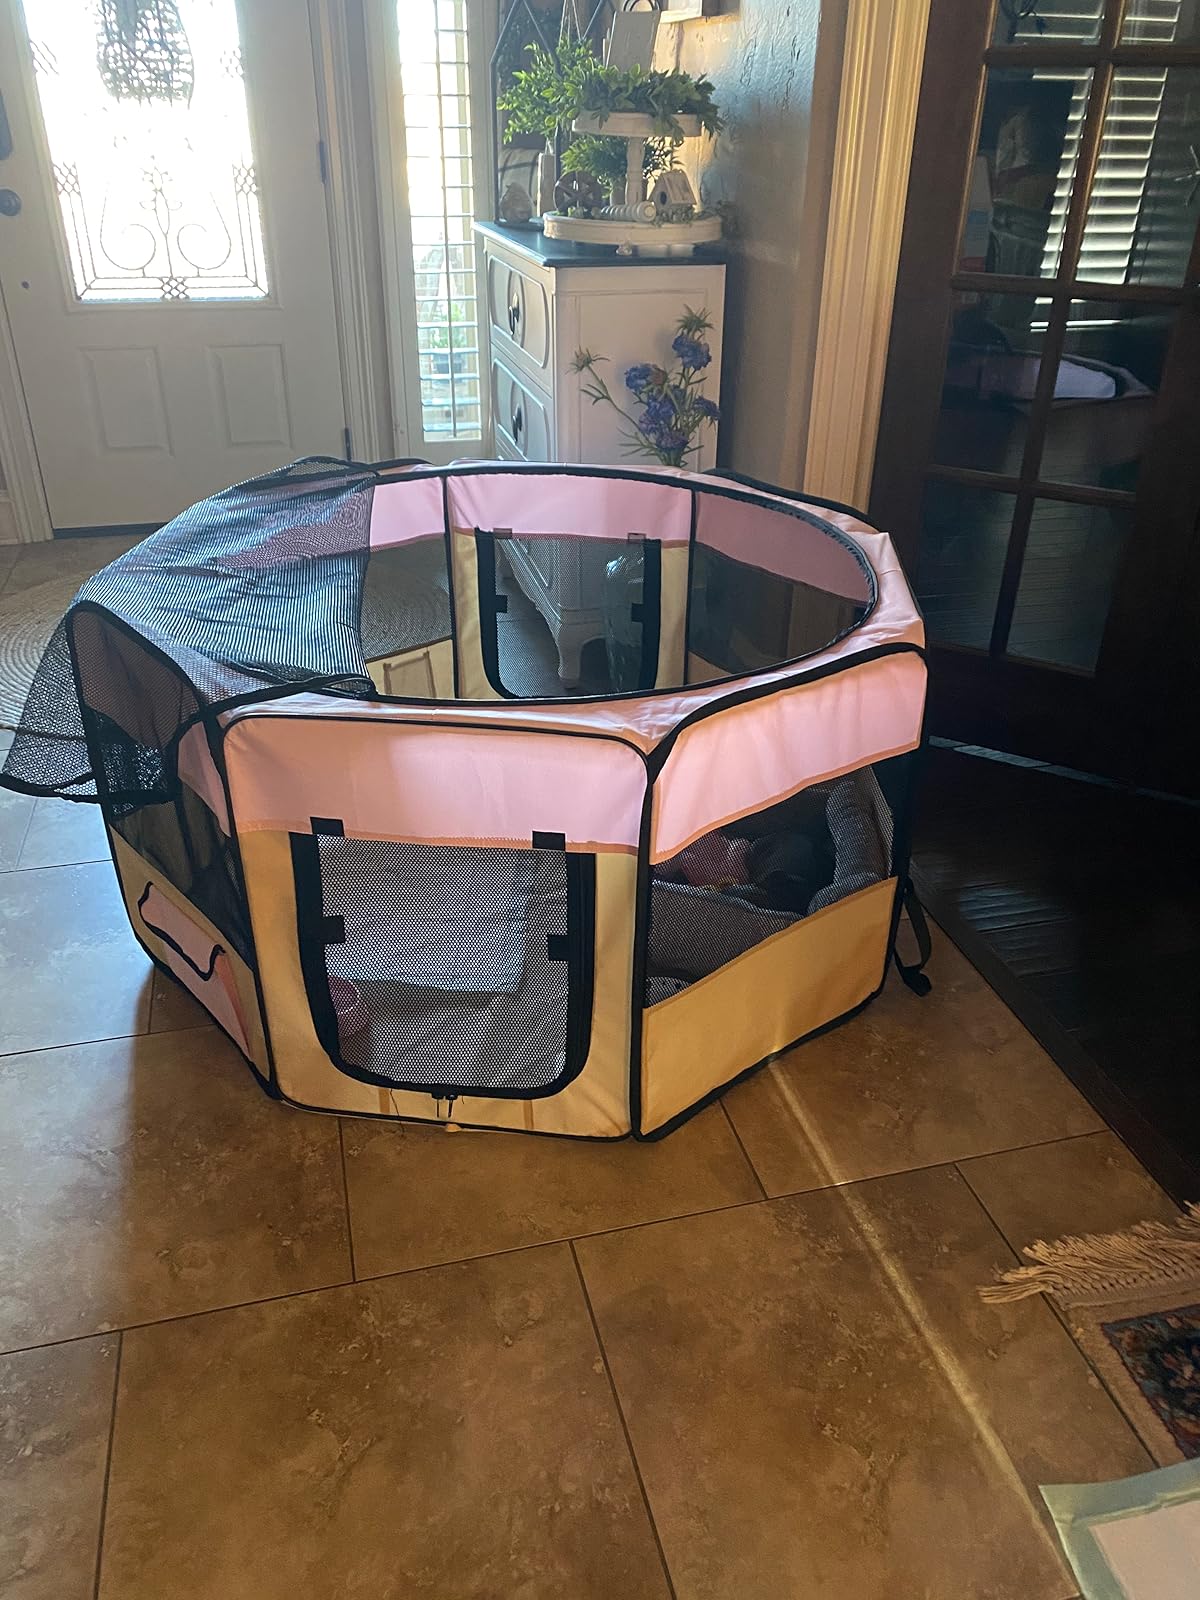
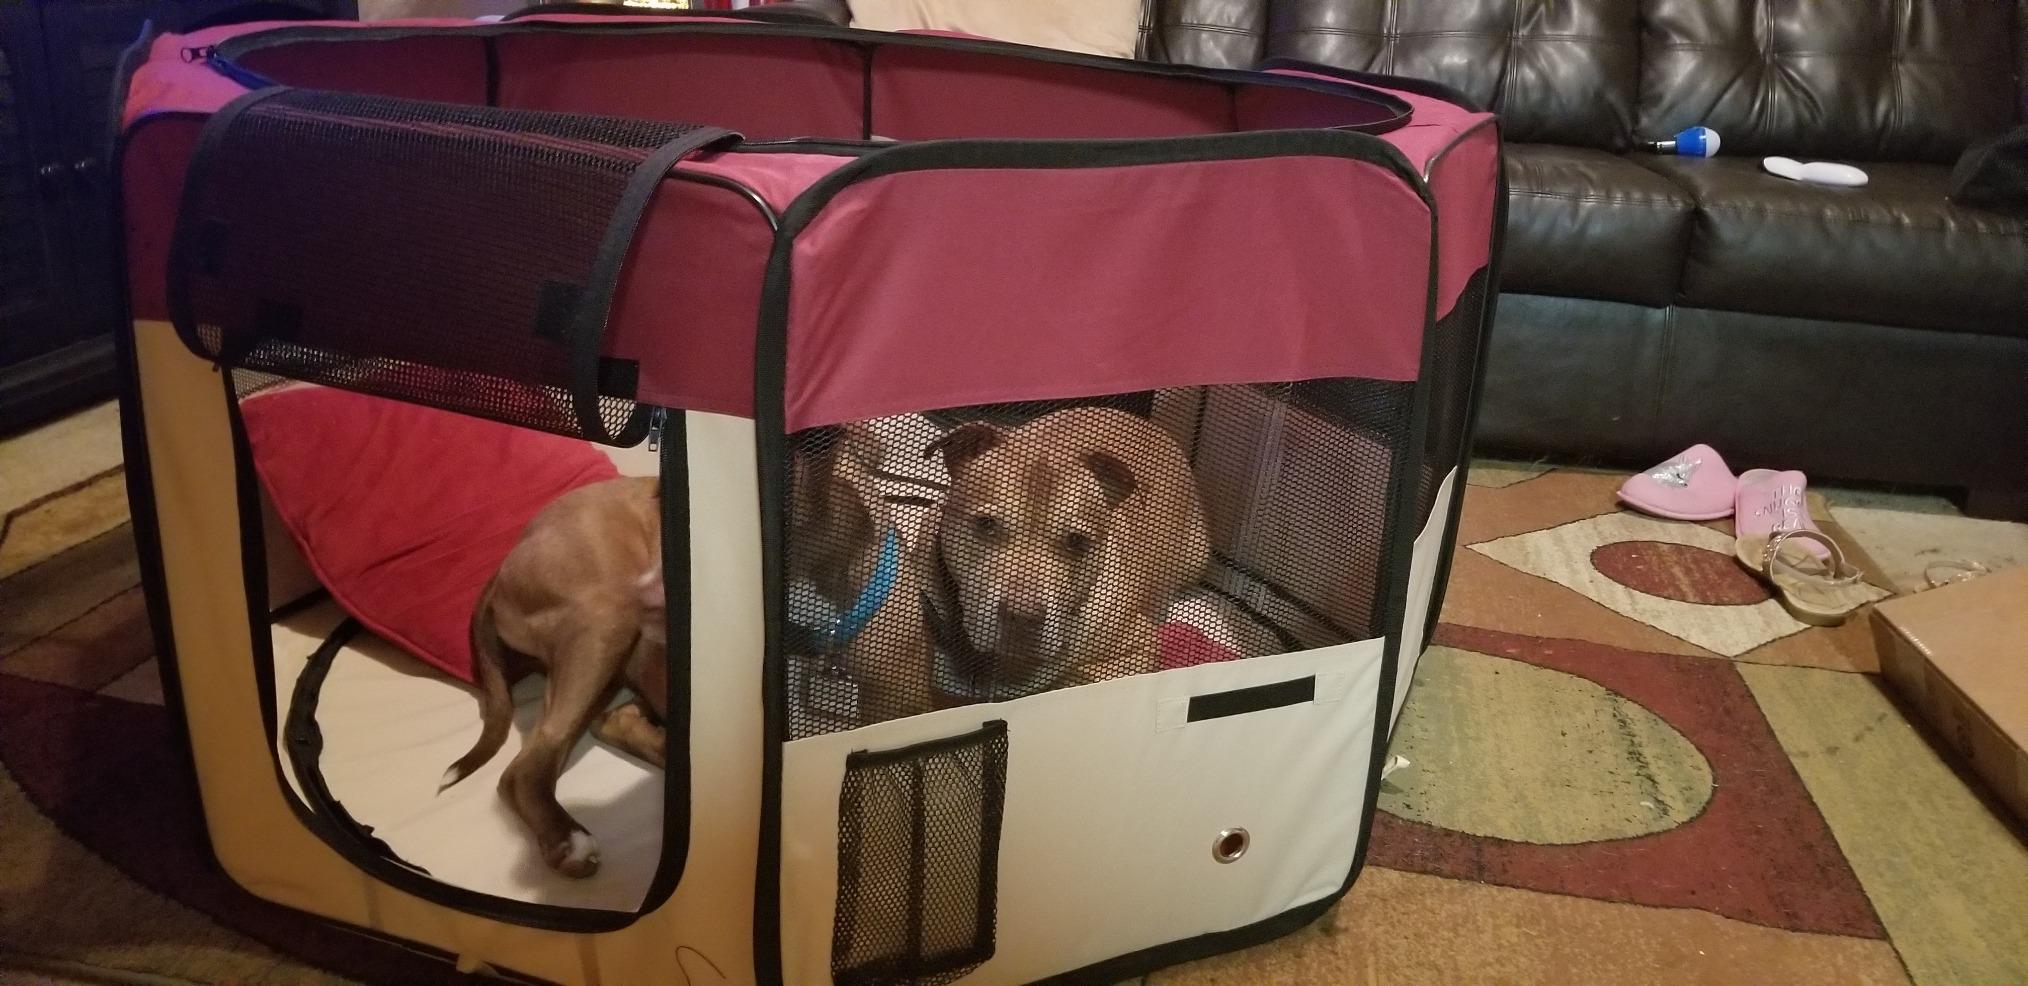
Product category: items_kennel
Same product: no